6th Airlanding Brigade (United Kingdom)

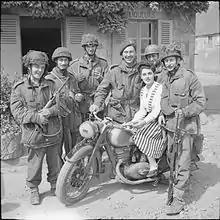
Men of the 6th Airlanding Brigade in France, 1944.

Around the same time, the 12th Devons had arrived in the divisional area from the landing beaches and were ordered to take over the defence of the Bas de Ranville from the 12th Parachute Battalion. Because they were positioned behind the brigade front line, they were not directly attacked, but from 11:00 to 18:30 on 8 June they were subjected to a constant artillery bombardment.